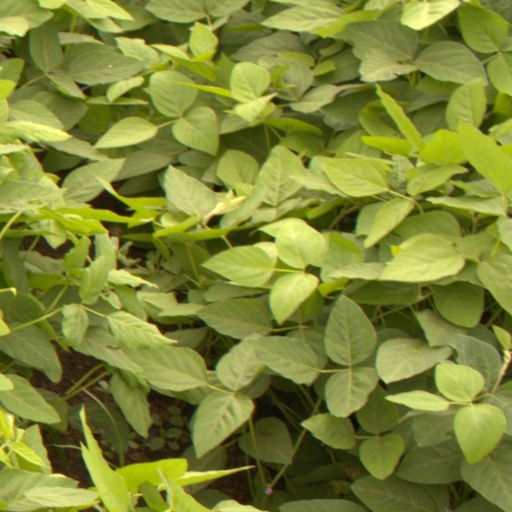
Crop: soybean